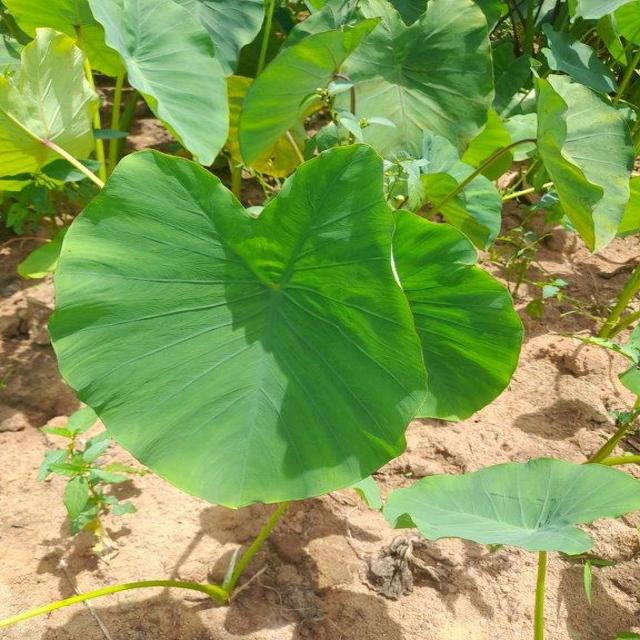
Label: Healthy